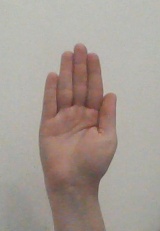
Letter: seen